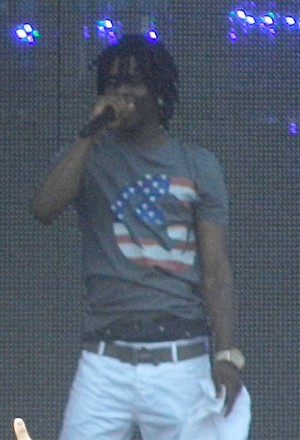
Chief Keef, son vrai nom Keith Farrelle Cozart, né le 15 août 1995 à Chicago, dans l'Illinois, est un rappeur américain. Chief Keef grandît dans le quartier du parkway garden à Chicago et se lance très jeune dans le rap. Il est un des précurseurs de la drill ; qu'il popularise à travers le monde avec ses titres I Don't Like, Love Sosa et Hate Bein' Sober.